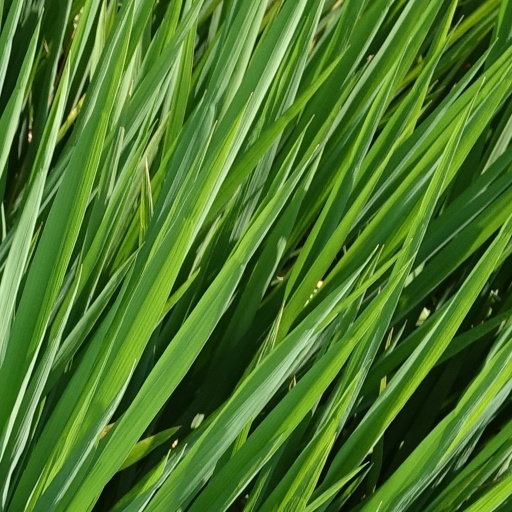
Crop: rice